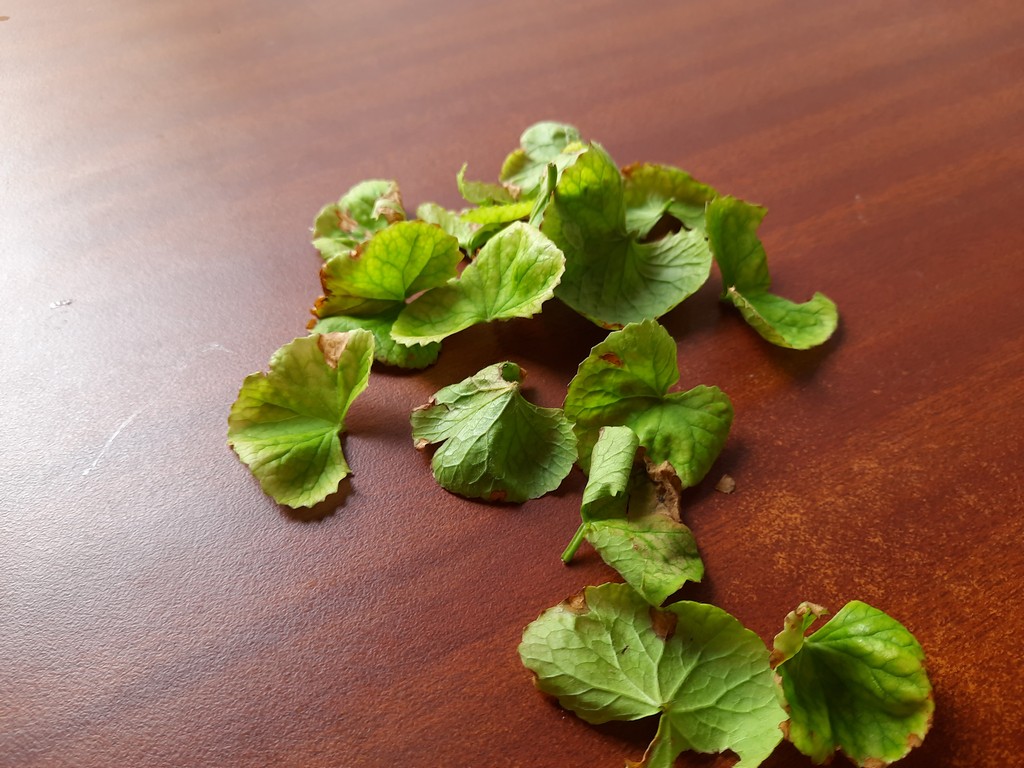
Label: Unhealthy